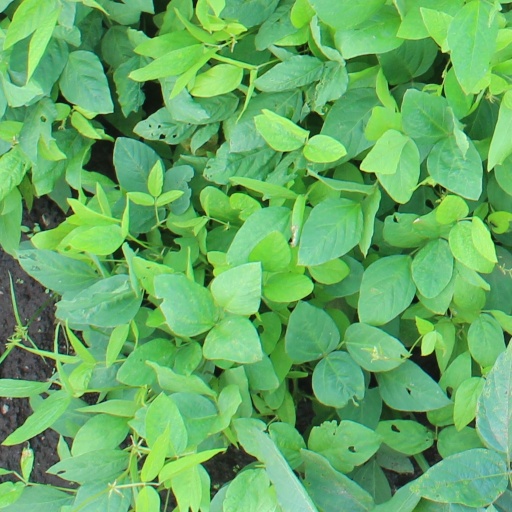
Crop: soybean